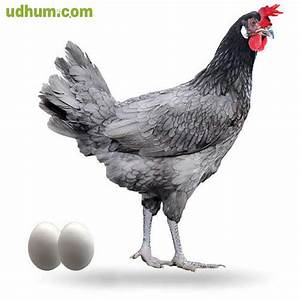
Label: chicken